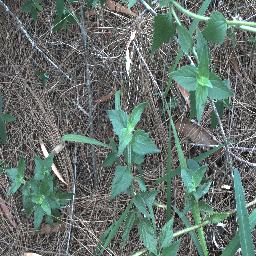
Label: siam_weed